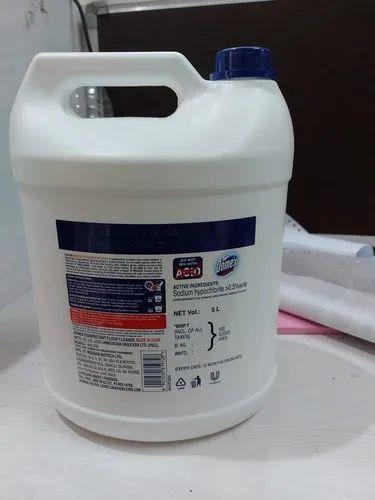
Waste category: plastic